AMX-30

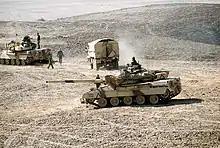
Two French AMX-30s in Al-Salman

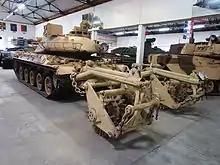
One of the six "AMX 30 Demin" units

In the early hours of 17 November 1973, an AMX-30 tank operated by the Greek junta crashed through the gates of the National Technical University of Athens, which had been occupied by students since 14 November. This was the beginning of the final events that ended the Athens Polytechnic uprising and the anti-junta revolt in Greece.